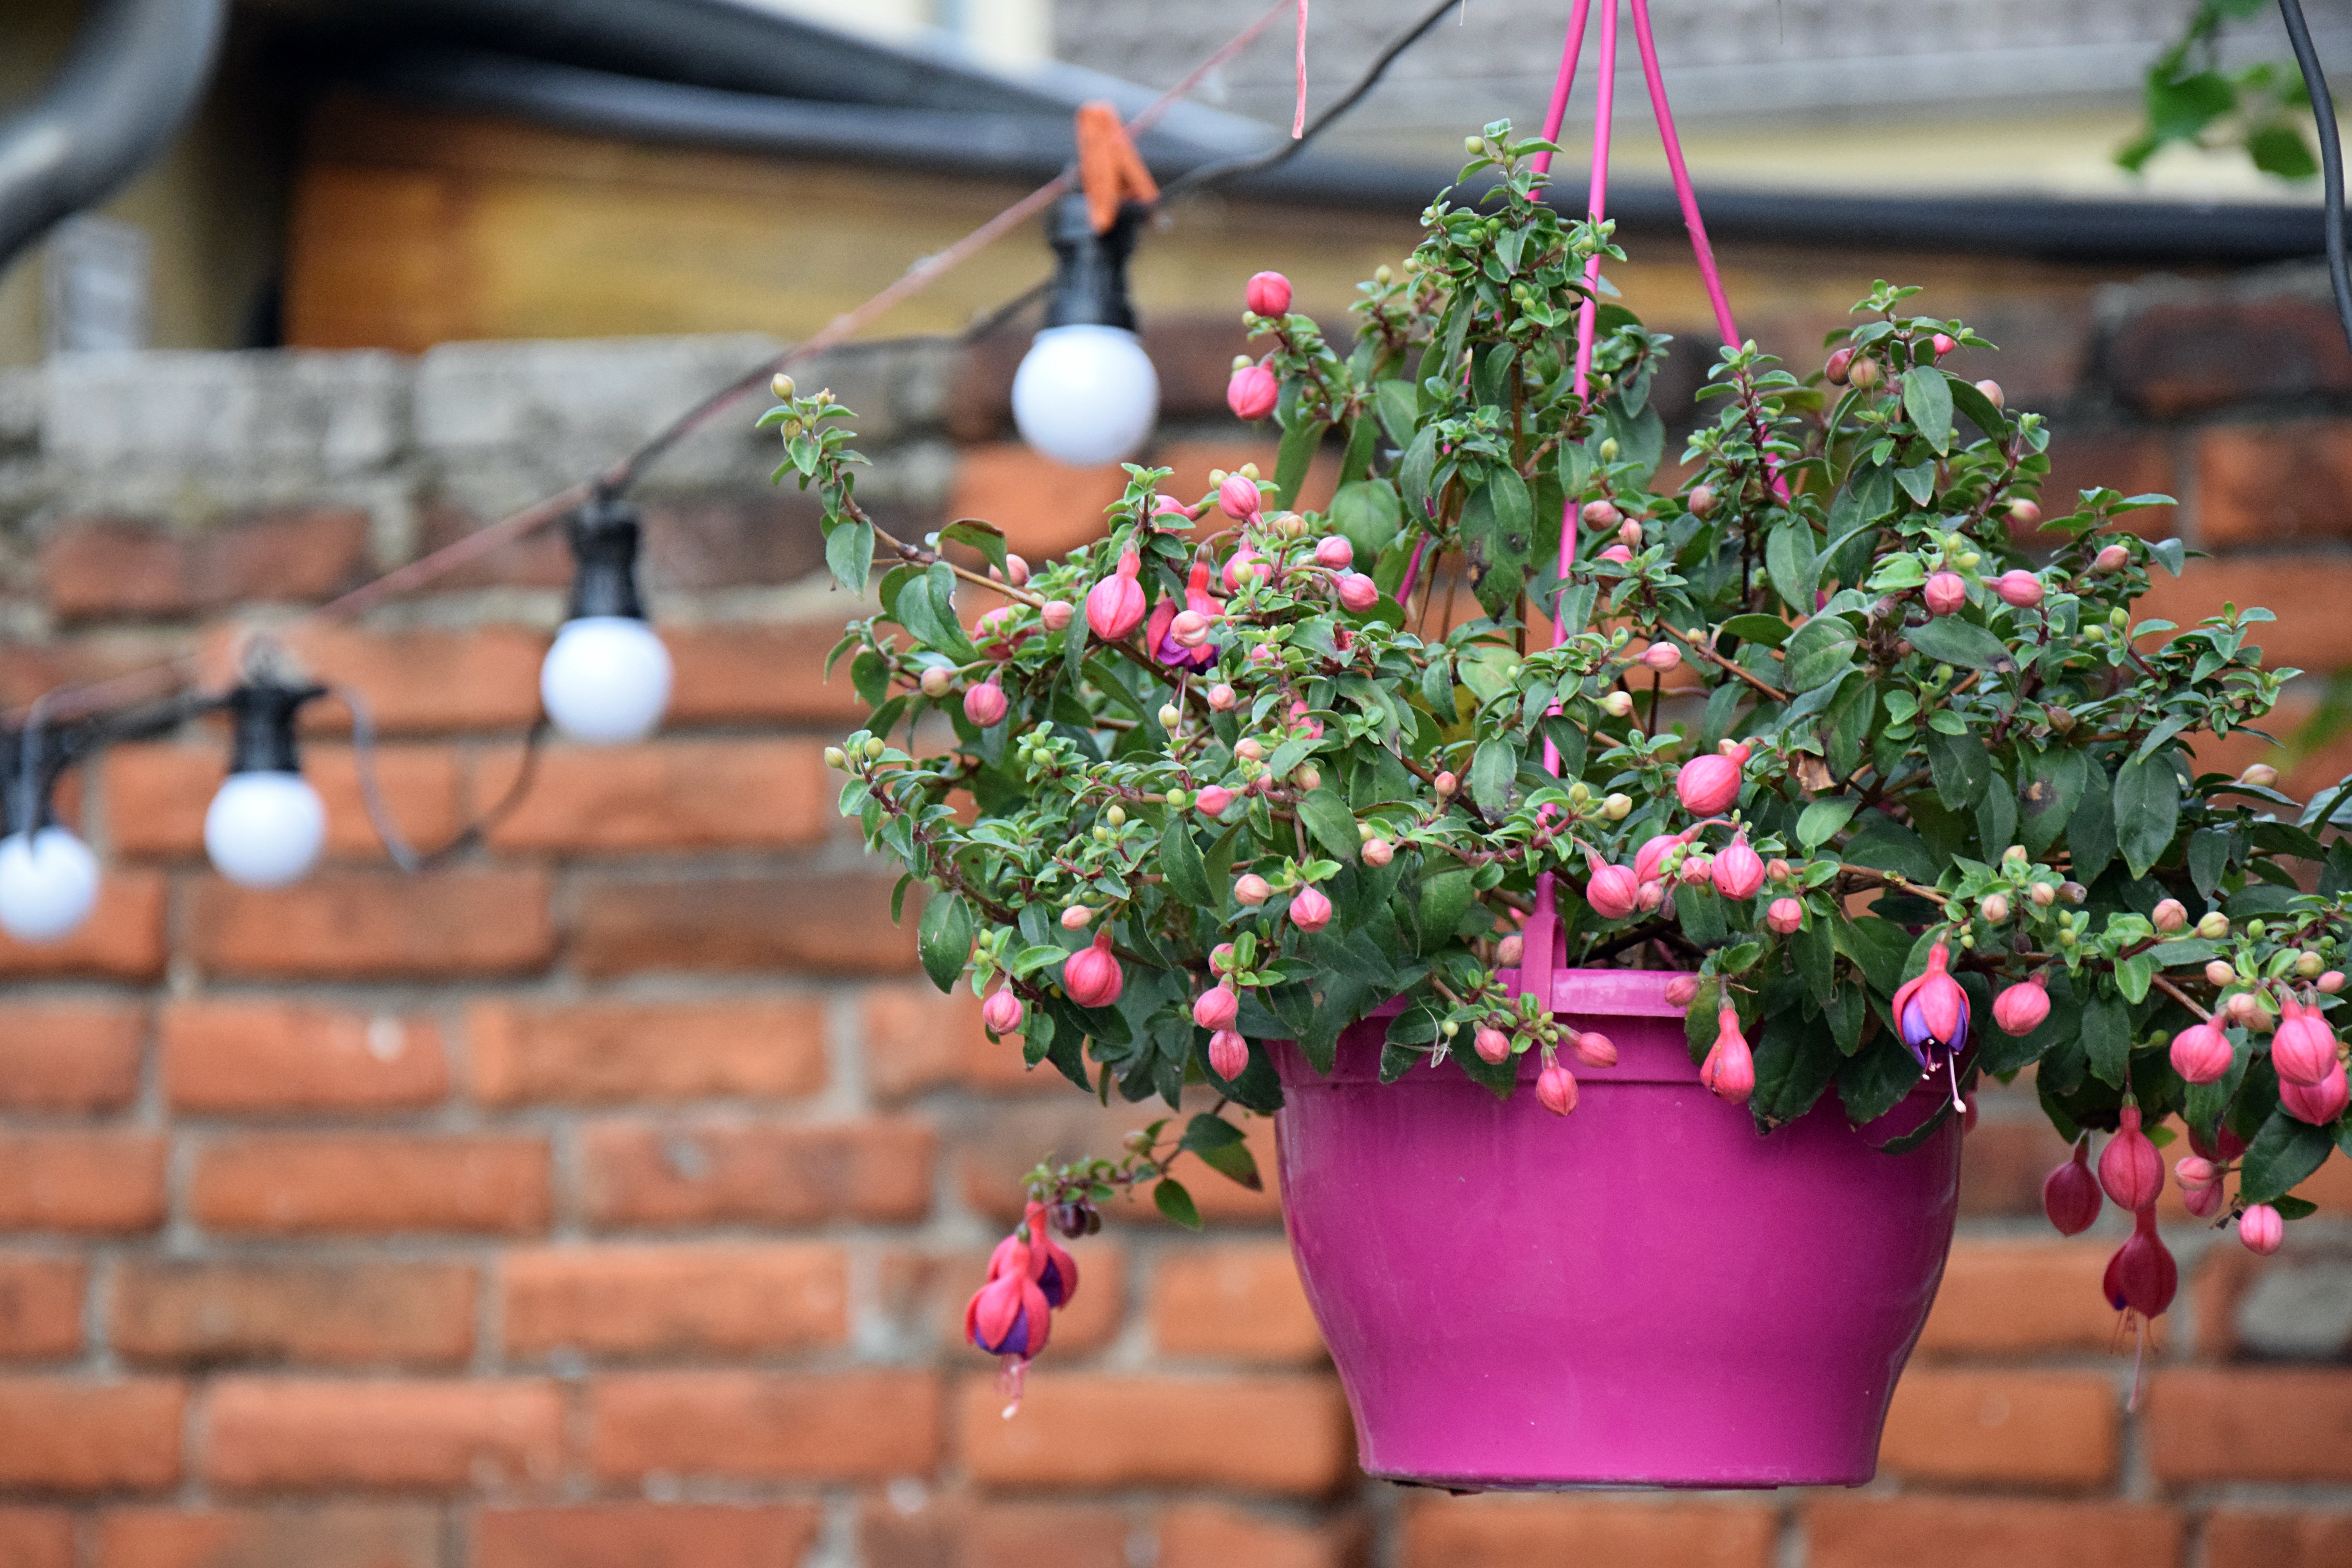
plant, leaf, flower, wall, pot, spring, green, red, produce, color, autumn, garden, pink, flora, flowers, garland, flowerpot, floristry, flowering plant, hanging plant, lichterkette, floral design, man made object, land plant, flower arranging